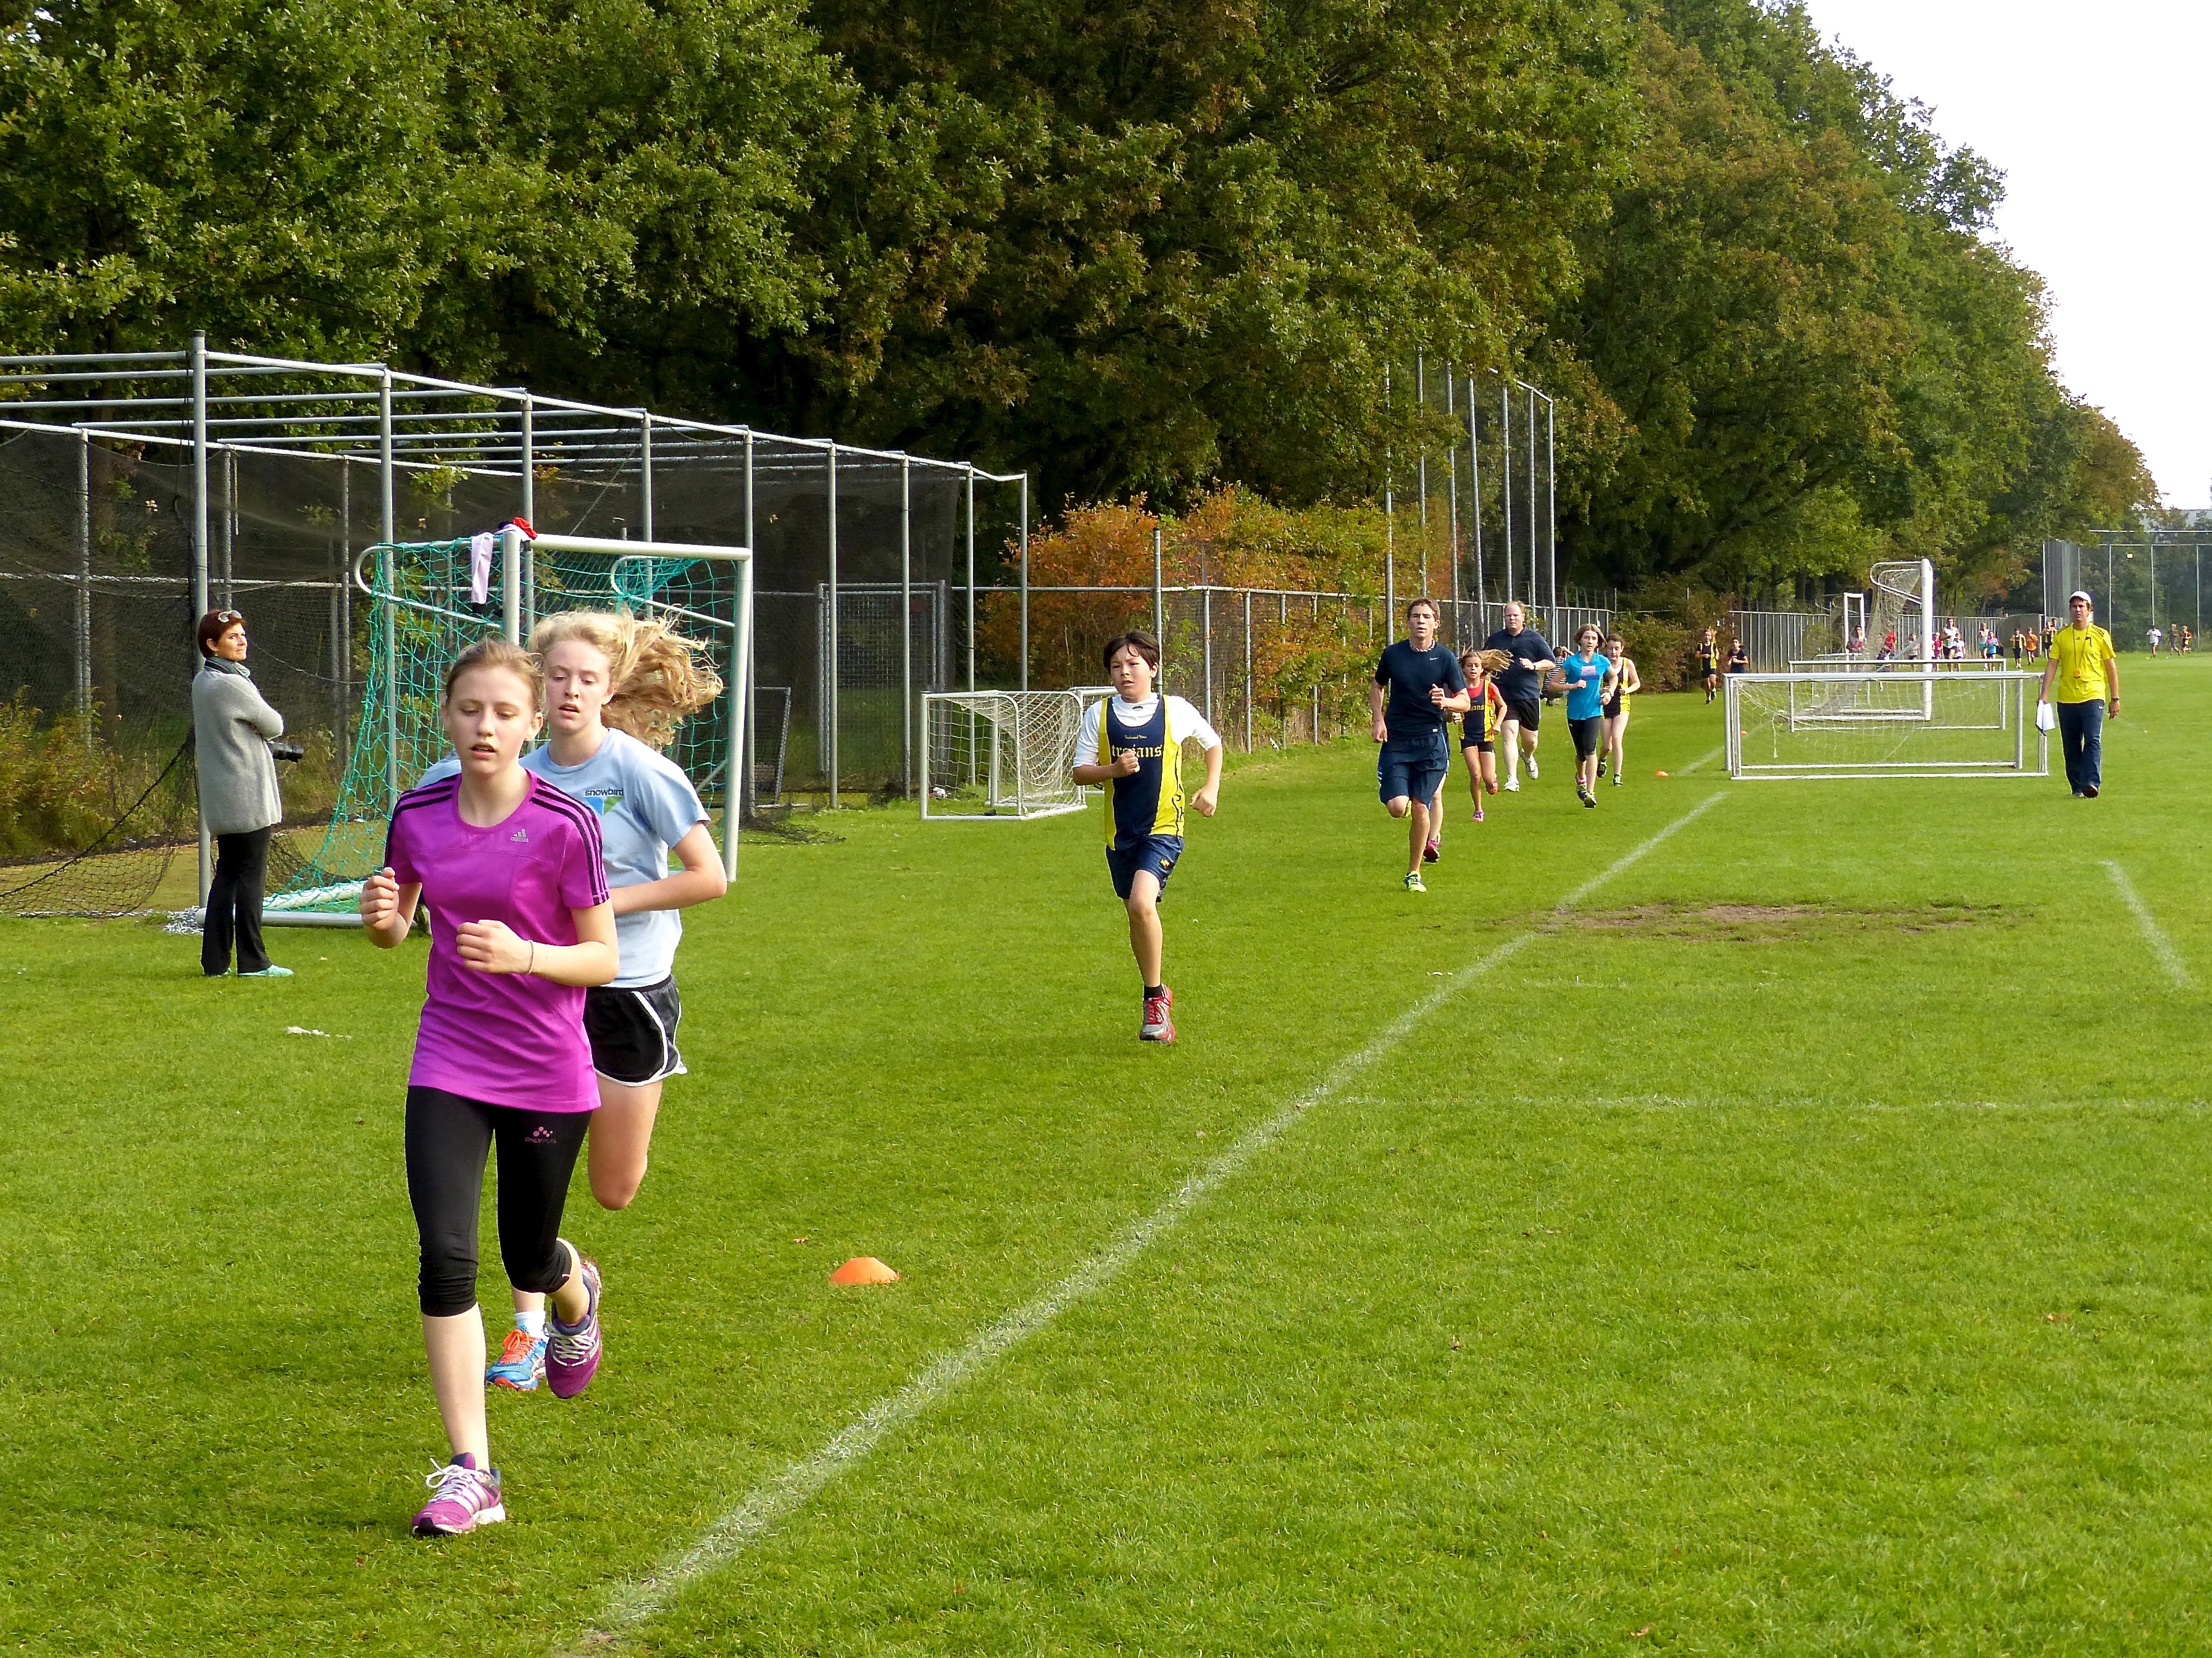
grass, run, country, soccer, runner, cross, ash, player, hague, 2013, american, sports, school, tournament, ball game, team sport, competition event